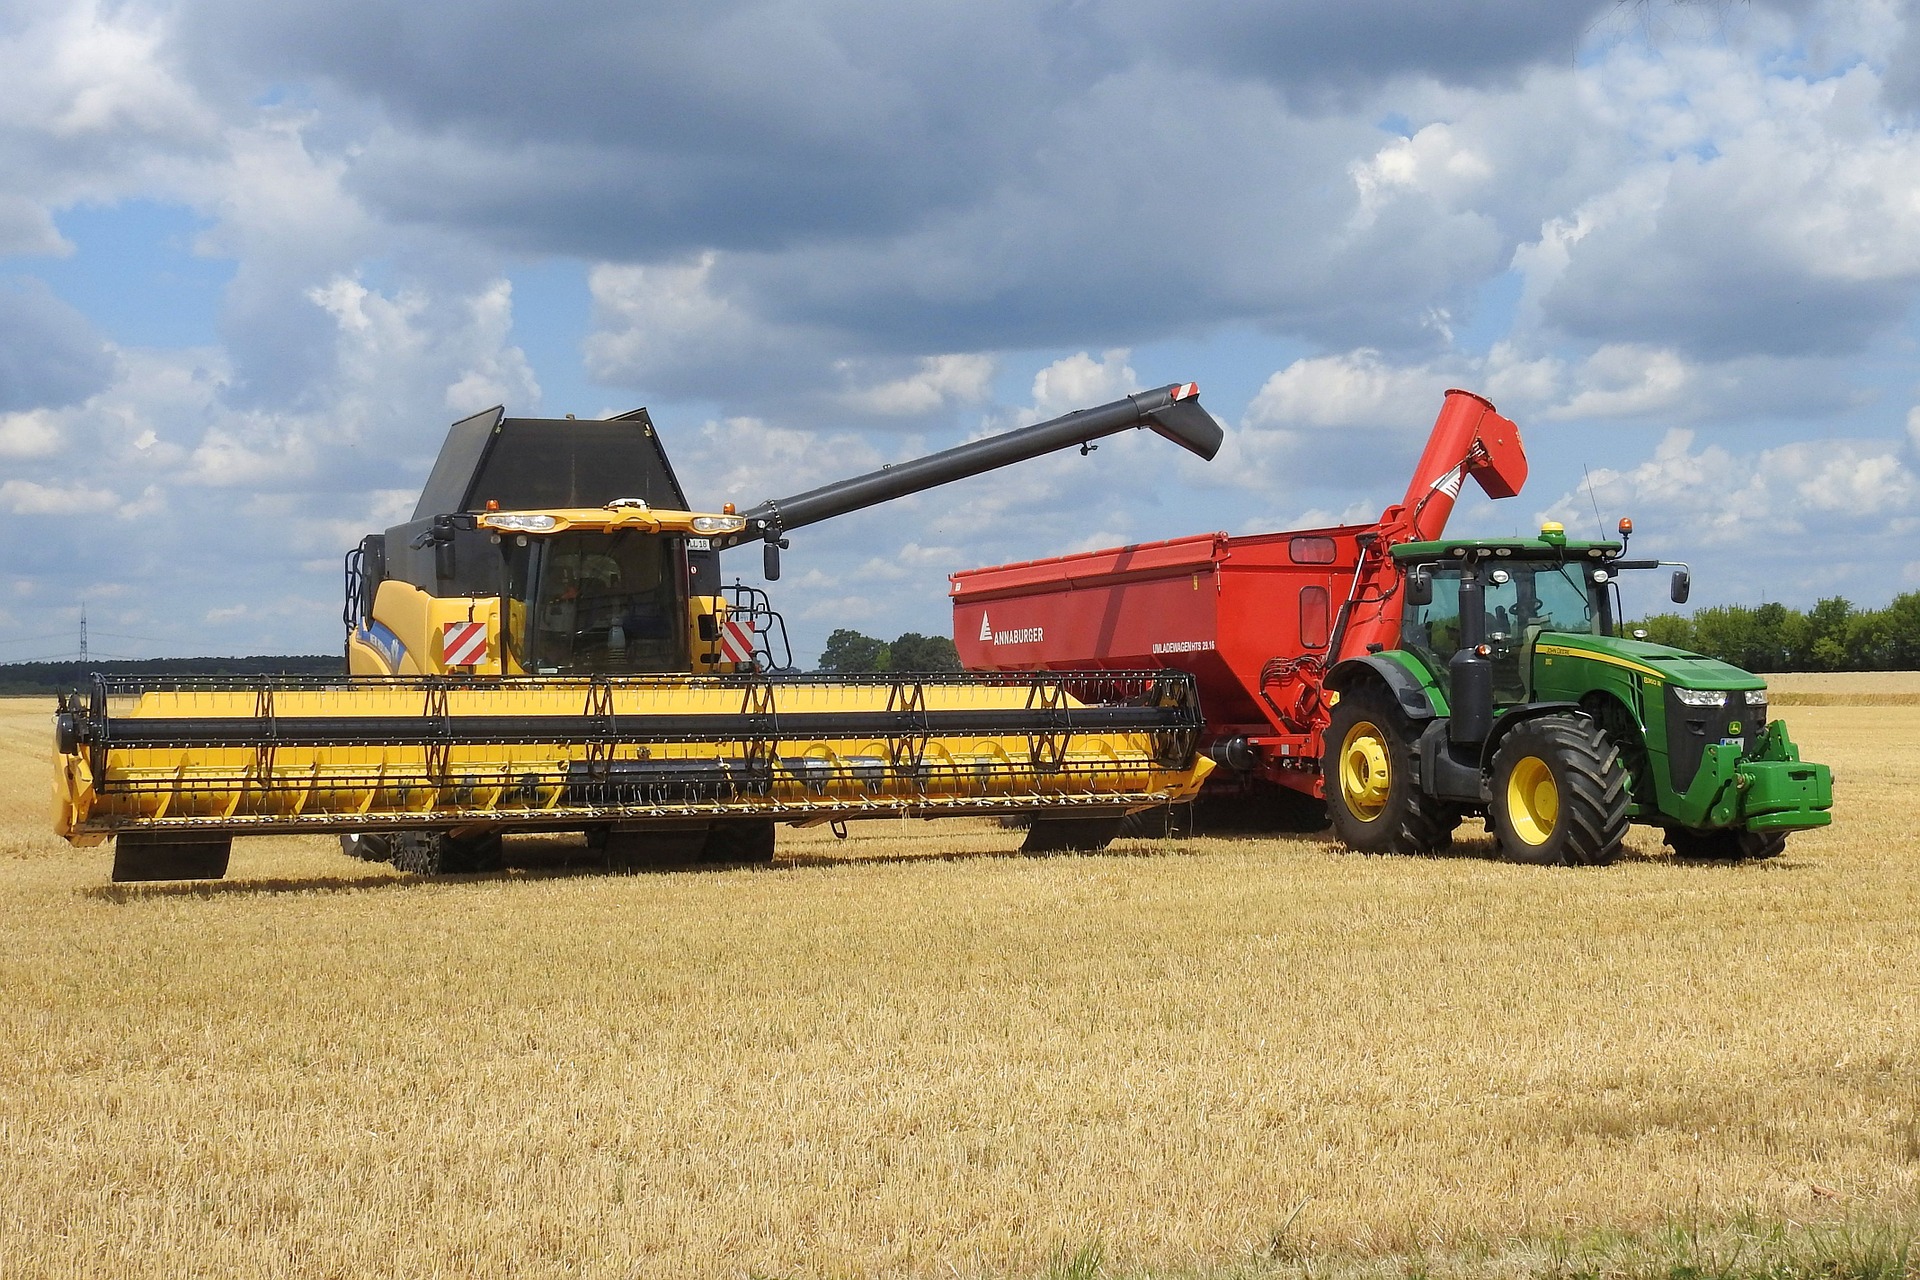
farming, sky, tire, cloud, wheel, vehicle, harvester, agricultural machinery, automotive tire, plant, tractor, agriculture, rolling, grass, automotive wheel system, grassland, machine, event, prairie, field, soil, construction equipment, landscape, crop, harvest, wheat, straw, hay, farmworker, plantation, cash crop, farm, crane, motor vehicle, commercial vehicle, tree